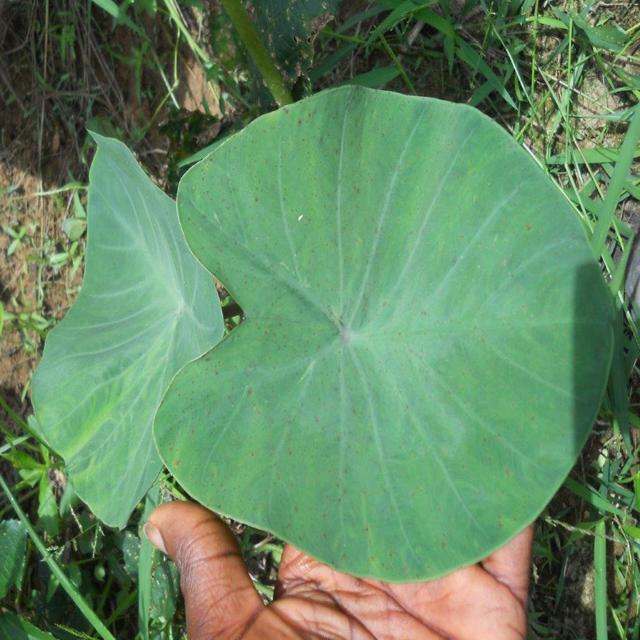
Label: Healthy